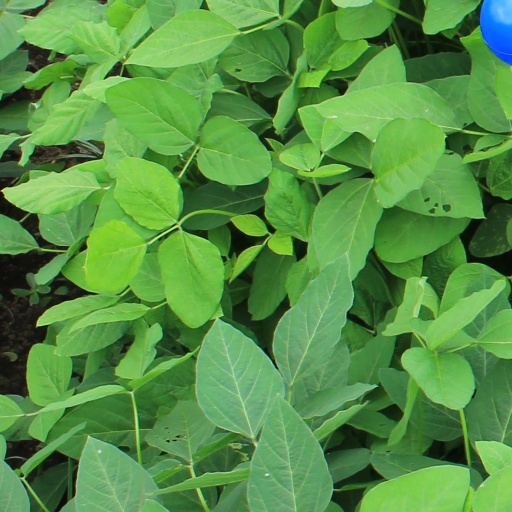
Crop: soybean